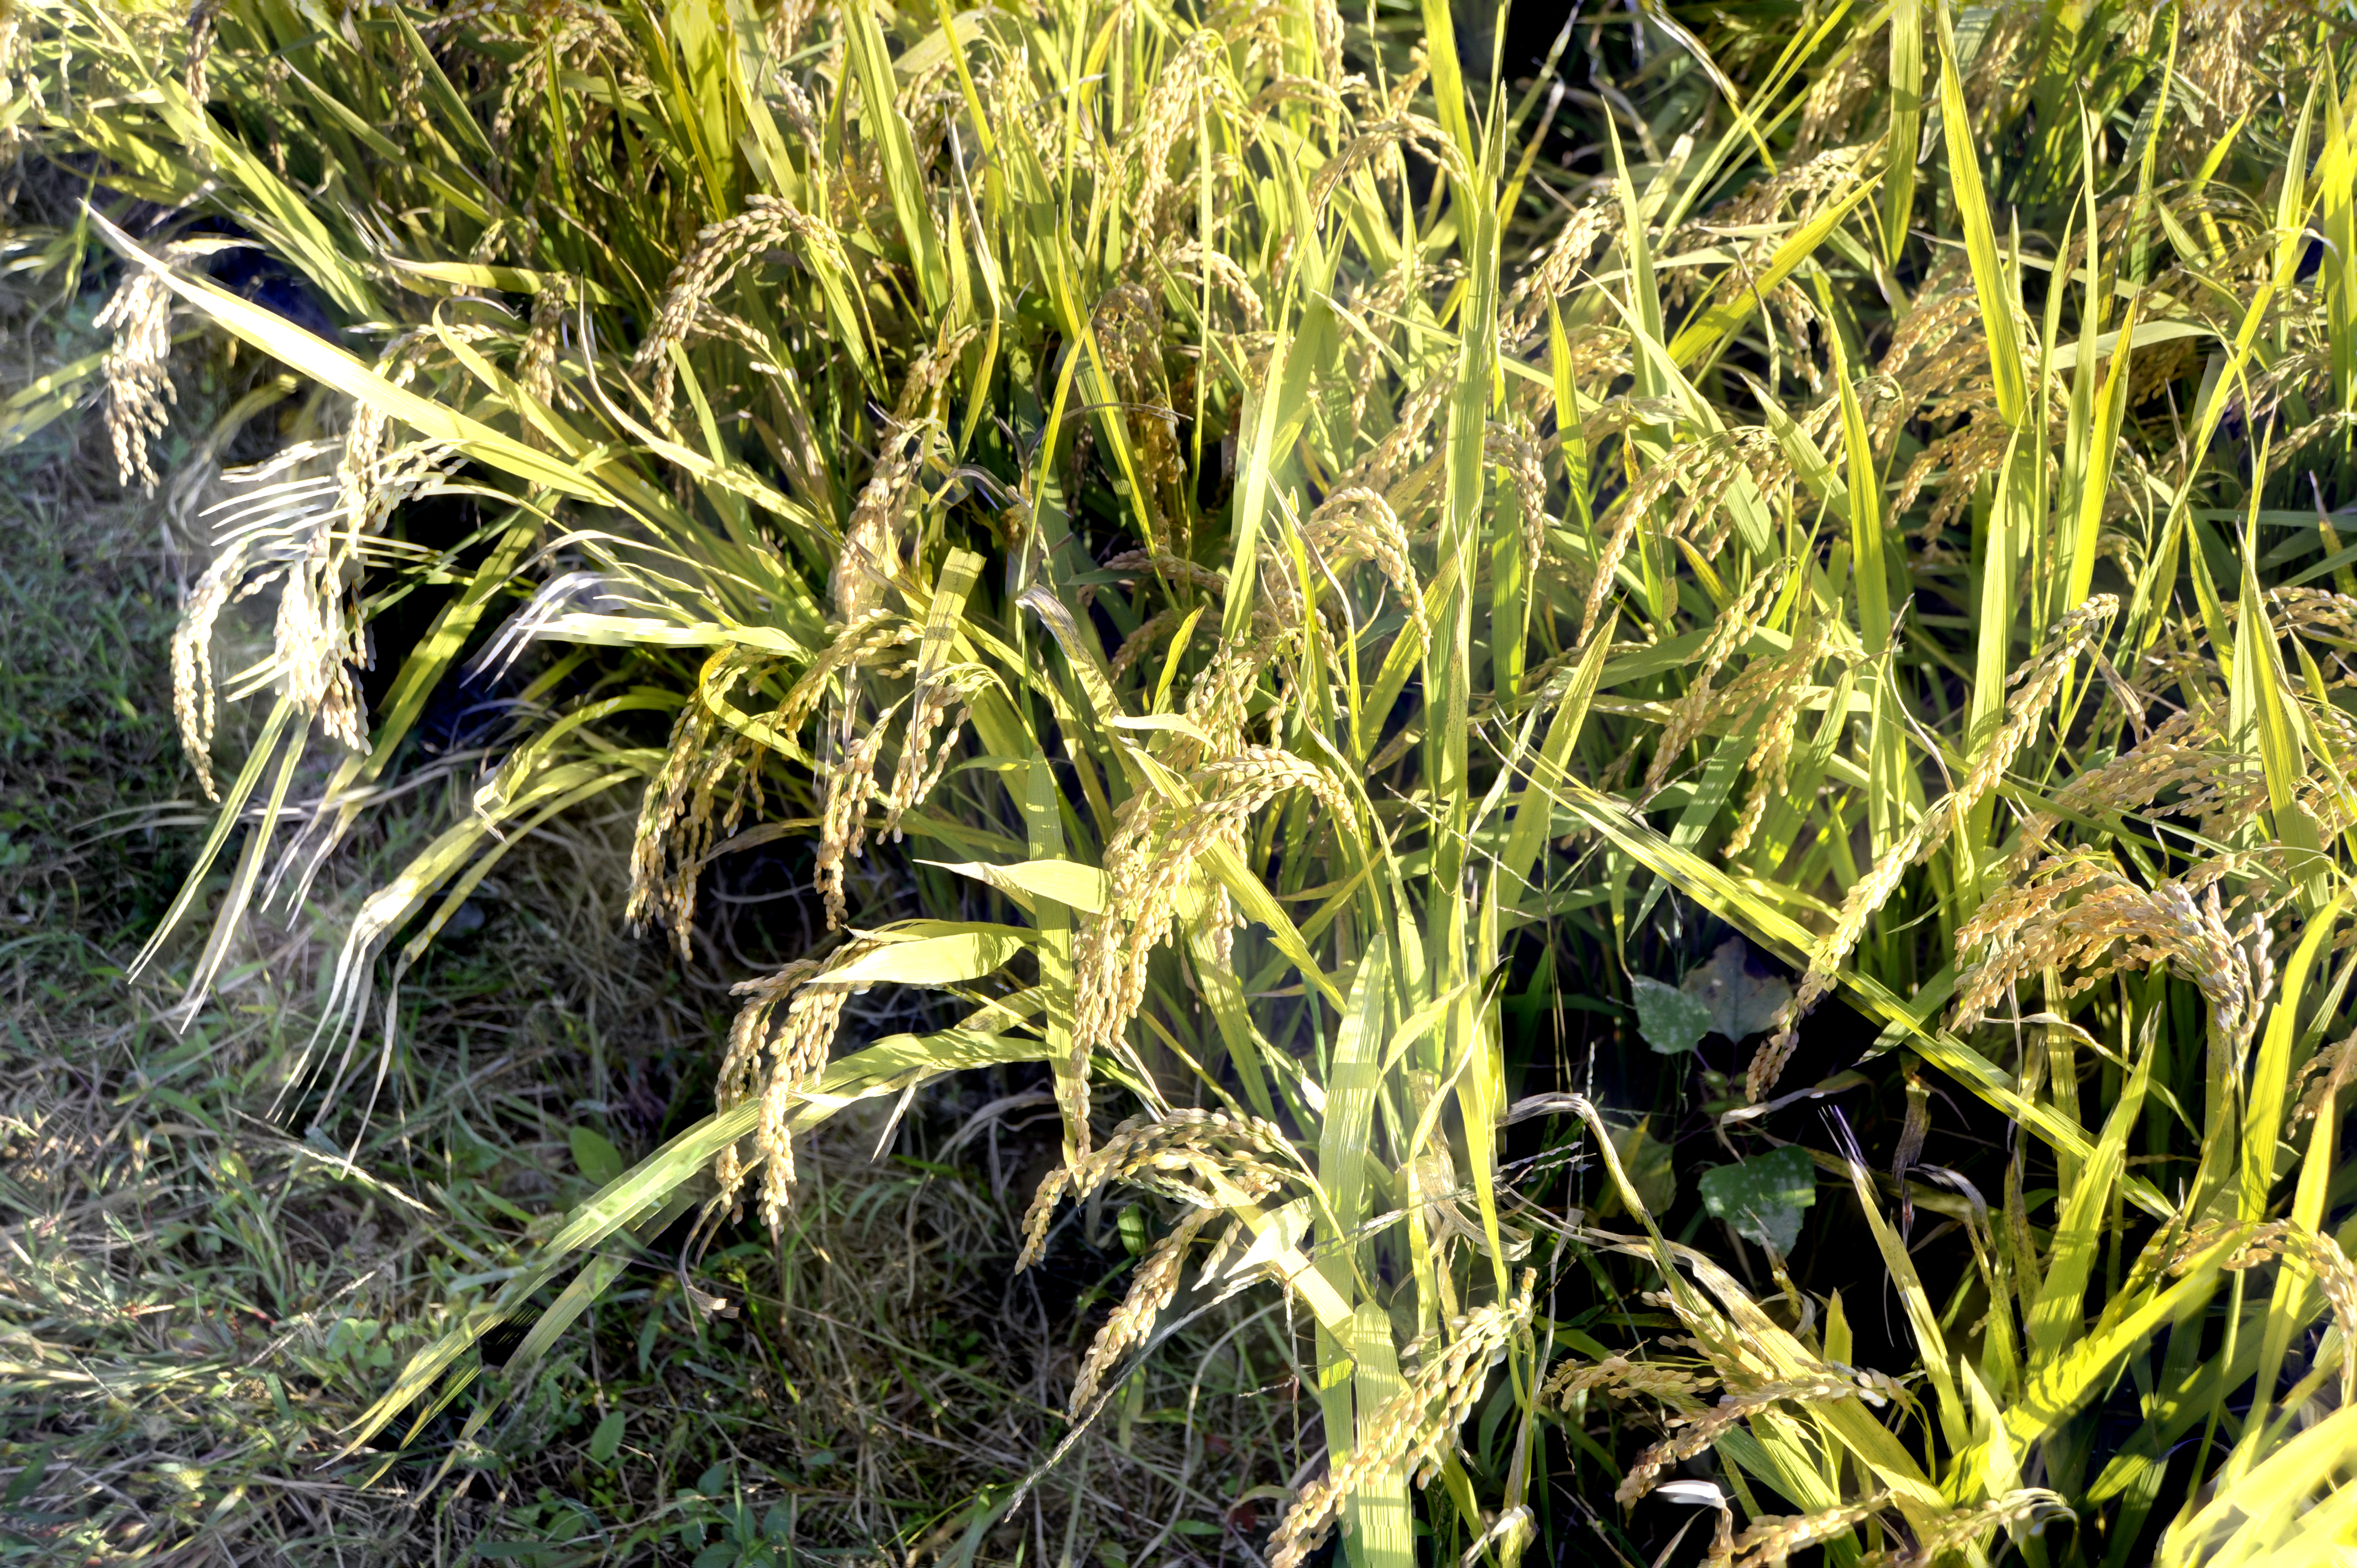
natural, plant, grass, grass family, terrestrial plant, crop, flowering plant, flower, sweet grass, Elymus repens, sedge family, agriculture, teff